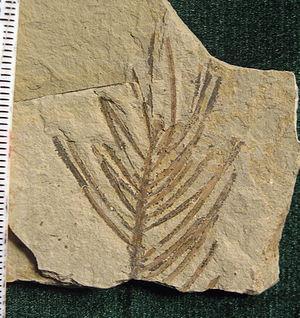
Les sapins sont des arbres conifères du genre Abies originaires des régions tempérées de l'hémisphère nord. Ils font partie de la famille des Pinaceae. Ils sont reconnaissables au mode de fixation des aiguilles sur la tige, à leurs formes qui diffèrent de l'épicéa ainsi qu'à leurs cônes dressés qui se désagrègent à maturité.